Nissan Fairlady Z (S130)

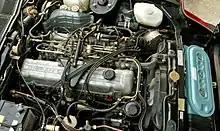
Nissan L28ET engine in a Datsun 280ZX

A turbocharged model, using the L28ET engine rated at at 5,600 rpm and 203 ft•lbs (275n•m) of torque at 2,800 rpm, was introduced to the US export market in 1981. At the same time the Japanese domestic market received L20ET (2 L turbo) in both manual and automatic transmissions. Nissan's concerns about the reliability of their own five-speed transmission when combined with the additional torque of the 2.8 L turbo engine, meant that no manual transmission was offered with the L28ET engine for the 1981 model year. Other export markets (Europe and Australia) continued to receive only the normally aspirated 2.8 L engine with manual or automatic transmission. This engine was considered too powerful to receive type approval by Japan's Ministry of Transportation, who would only allow turbochargers to be installed in sub 2 litre-engined cars, and it was therefore never sold in its homeland.